Lalit Surajmal Kanodia

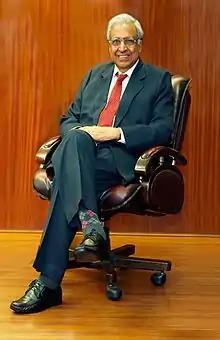
Lalit Surajmal Kanodia, Indian entrepreneur and chairman of Datamatics Group of Companies, founded in 1975

Lalit Surajmal Kanodia (born 30 March 1941) is an Indian entrepreneur and the chairman of the Datamatics Group of Companies, which he founded in 1975. He has also held positions in business organizations such as the Indo-American Chamber of Commerce and the Indian Merchants Chamber and served as president of the Management Consultants Association of India.